List of Billboard Latin Pop Albums number ones from the 1990s

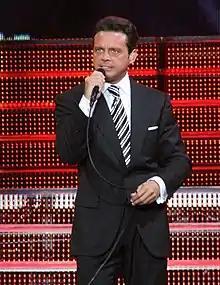
Man in a tuxedo is performing on a stage.

Latin Pop Albums is a chart that ranks the best-selling Latin pop albums in the United States. Since its inception, the chart had been published on a fortnightly basis with its positions being compiled by sales data from Latin music retailers and distributors. The methodology for the chart was amended with the effect from the week of July 10, 1993, to have its sales compiled by Nielsen SoundScan, basing it on electronic point of sale data. At the same time, the chart began to be published weekly and became a sub chart of Top Latin Albums (which was established in the same week as the methodology change). "Billboard" also imposed a linguistic rule requiring an album to have 70% of its content in Spanish (later reduced to 50%) to be eligible to rank on the chart.